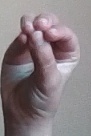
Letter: ha